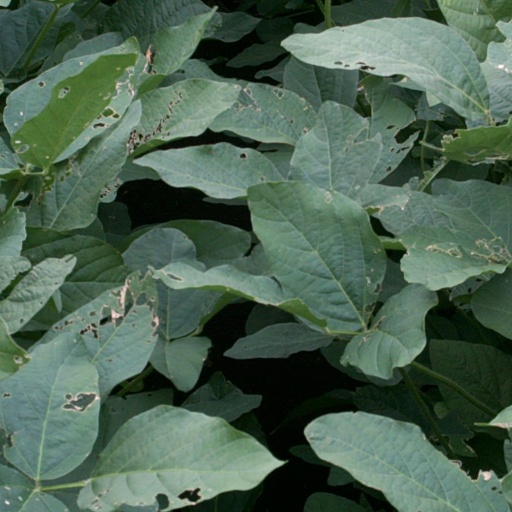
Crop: soybean